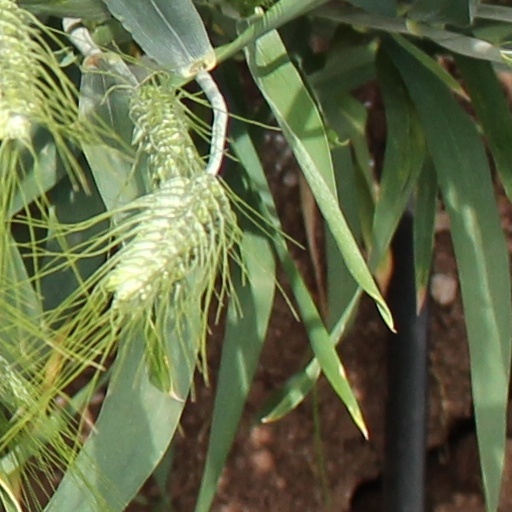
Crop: wheat